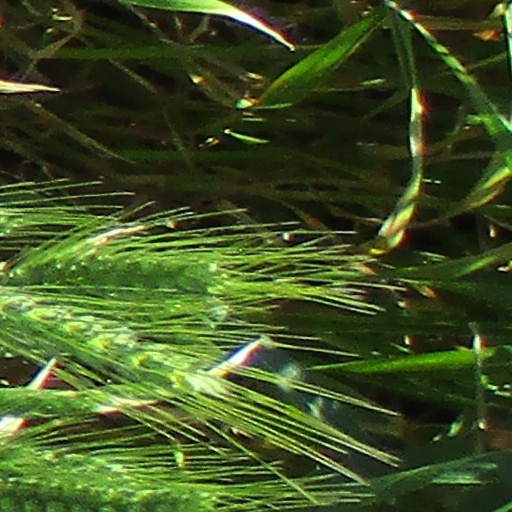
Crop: wheat